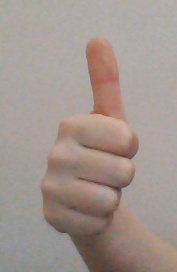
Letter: aleff